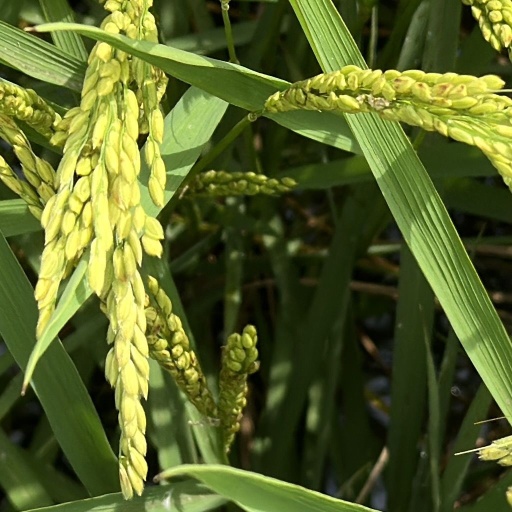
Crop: rice